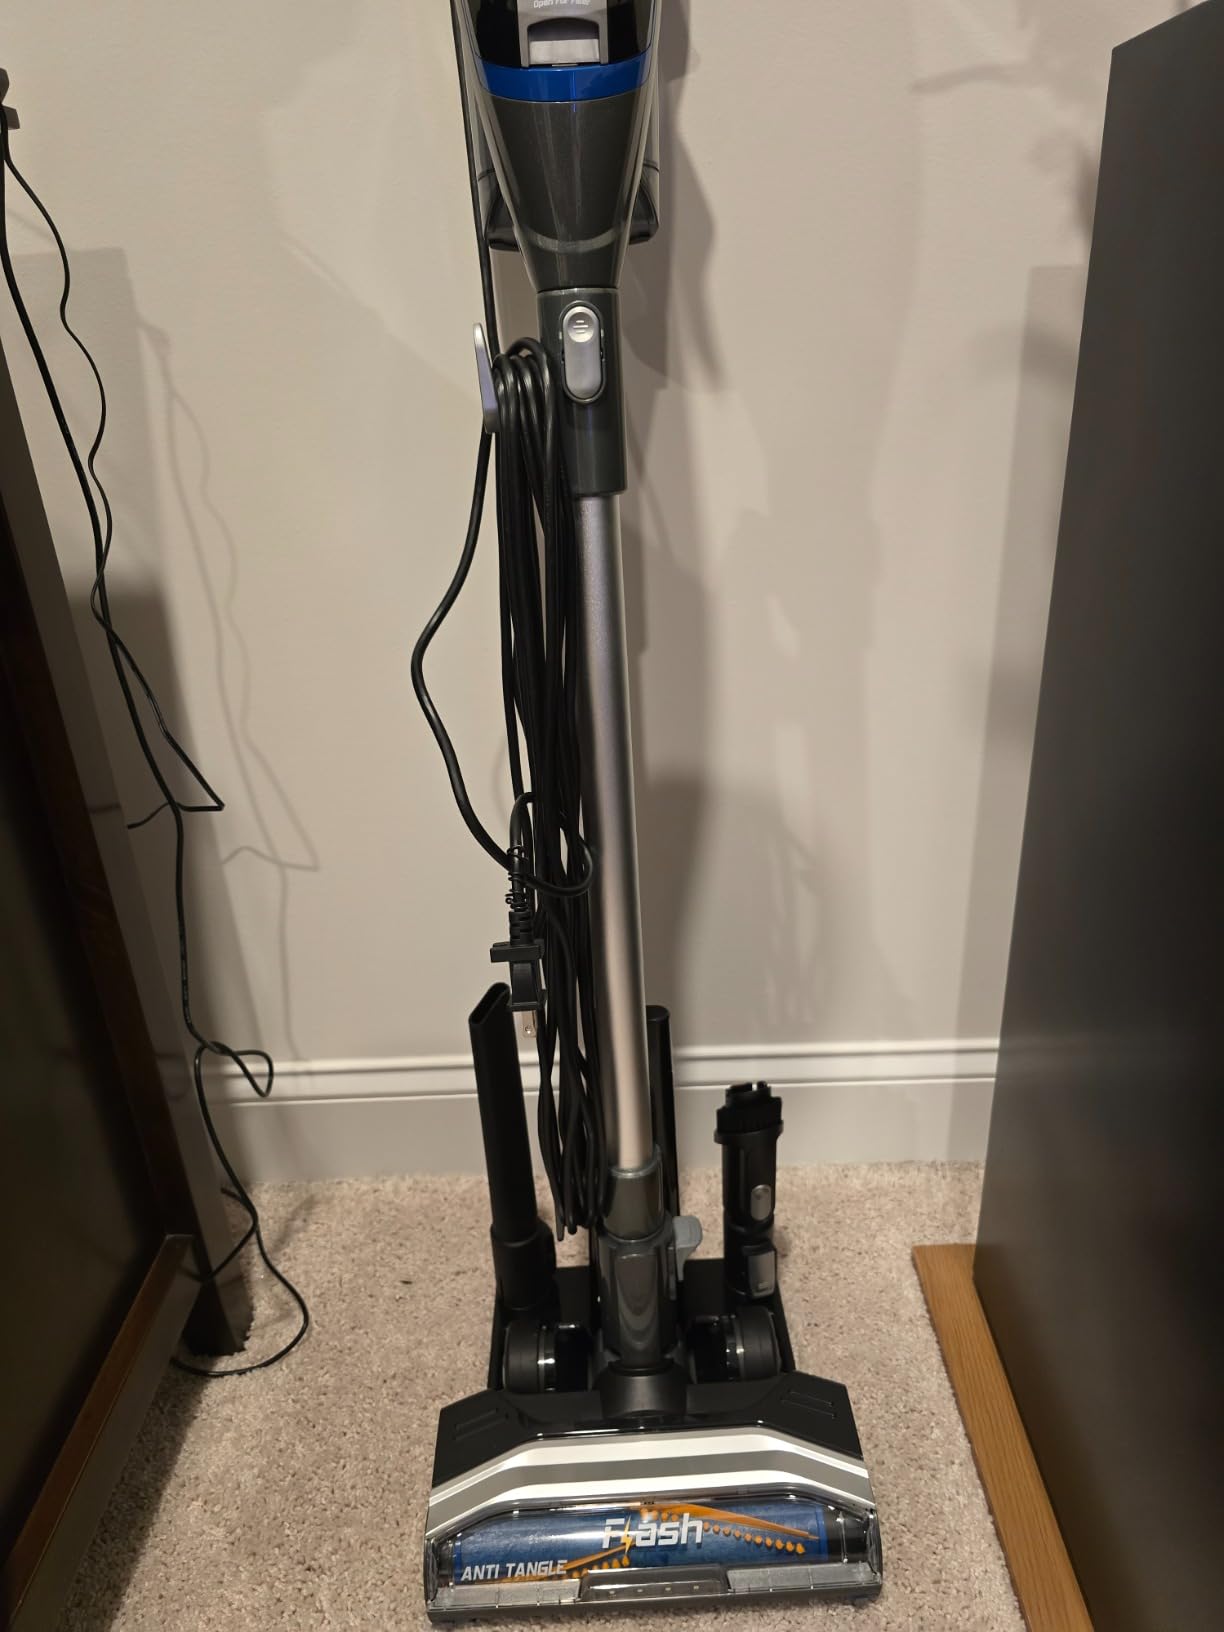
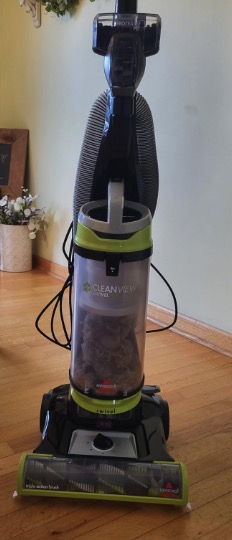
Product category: items_vacuum
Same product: no